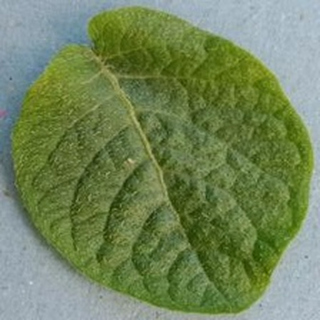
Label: healthy_potato